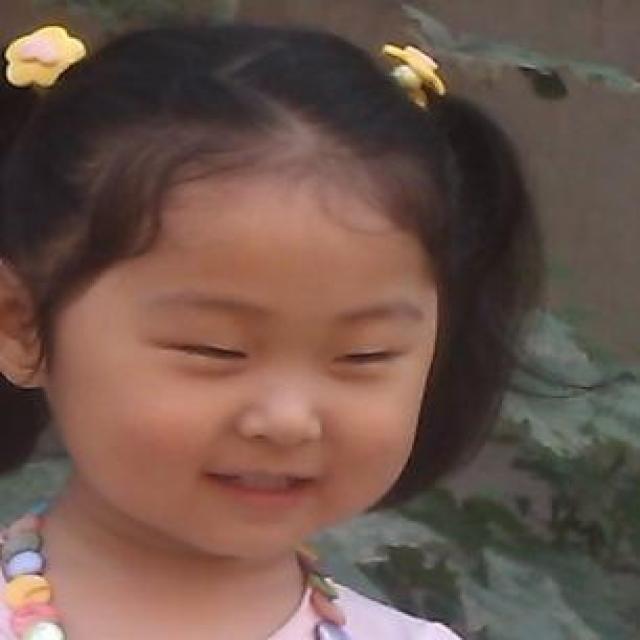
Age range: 0-12